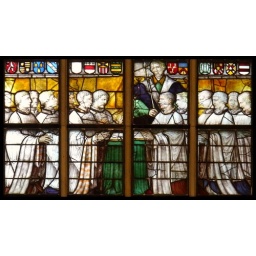
16th century stained glass window , made by Dirk and Wouter Crabeth. Grote Kerk - The Hague.